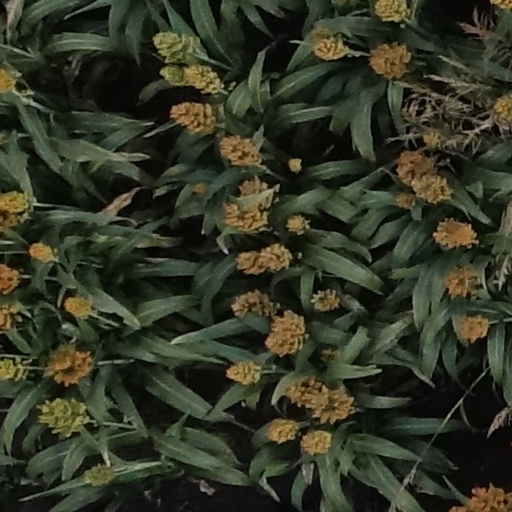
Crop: sorghum